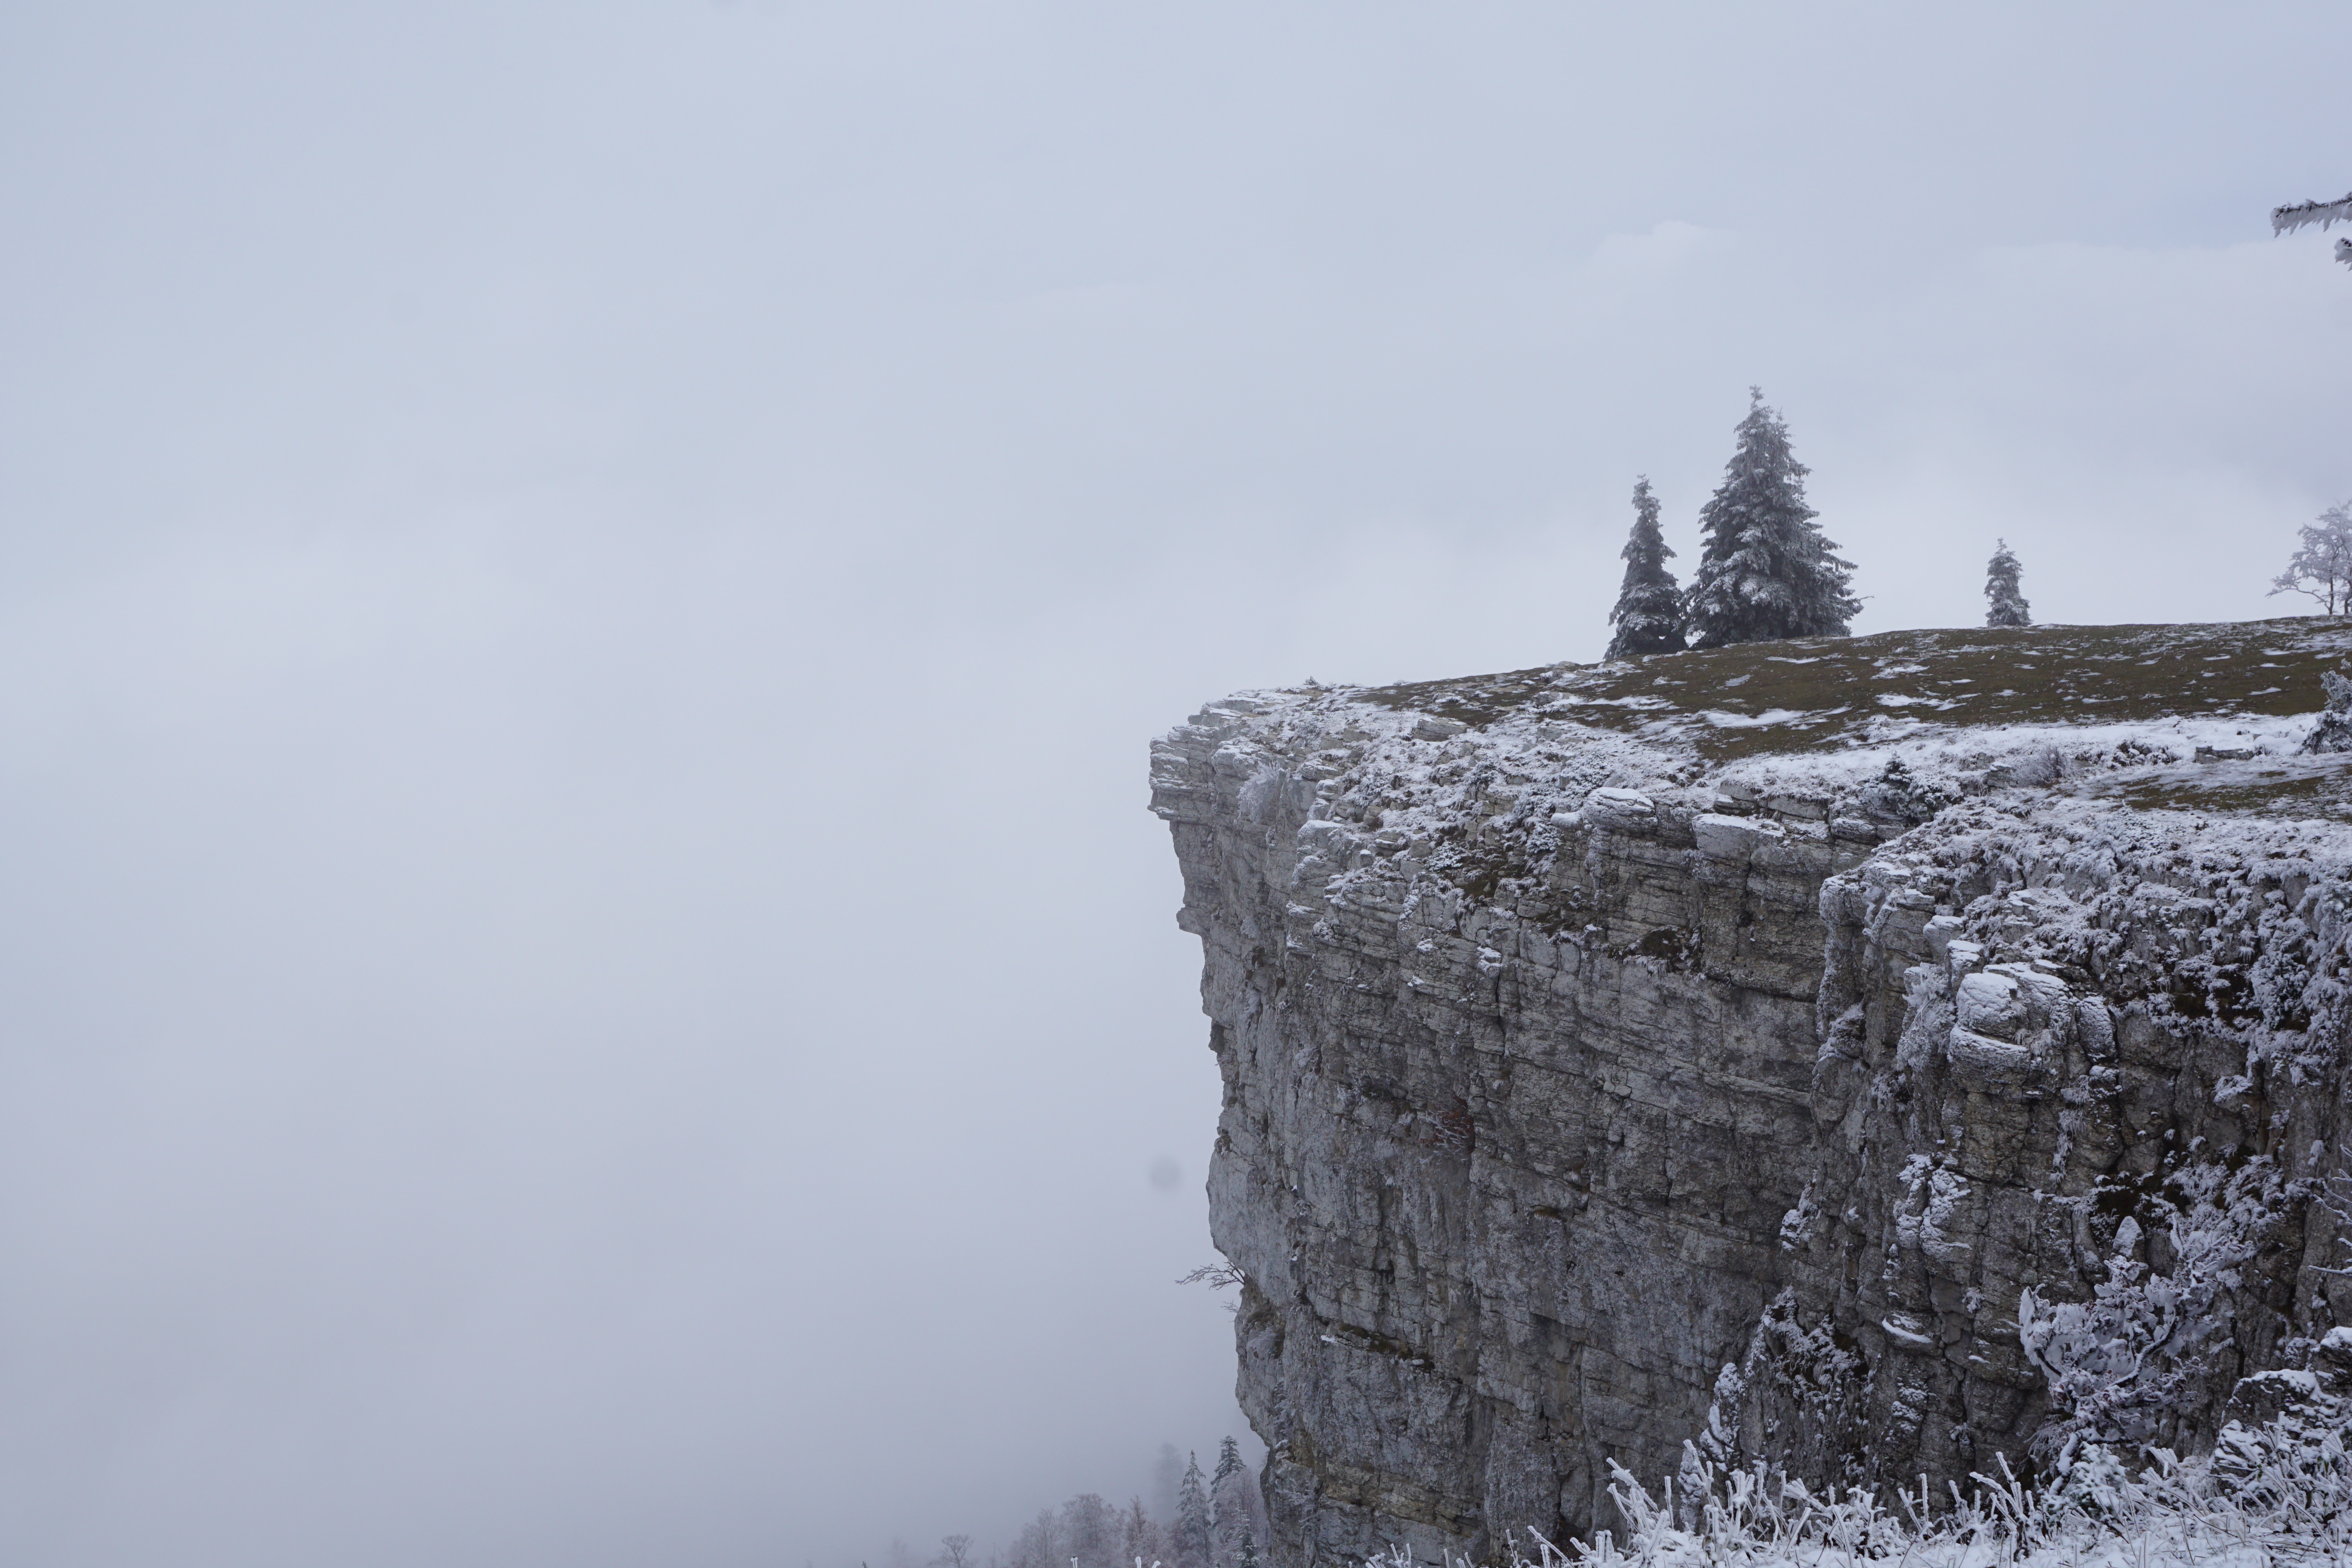
mountain, snow, winter, ice, weather, terrain, season, freezing, creux du van, atmospheric phenomenon